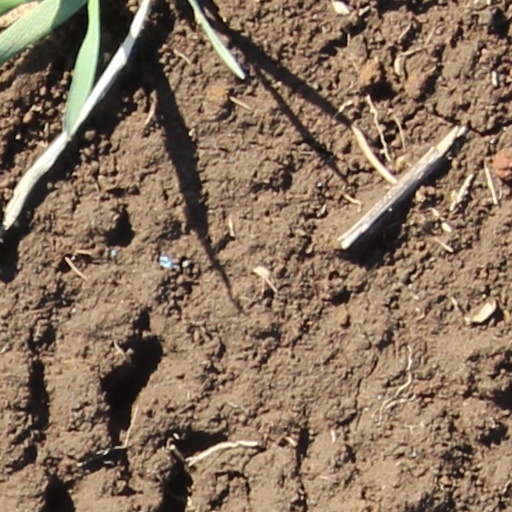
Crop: wheat